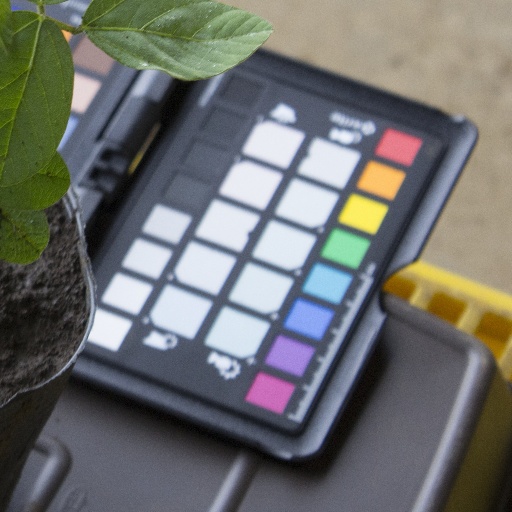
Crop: soybean